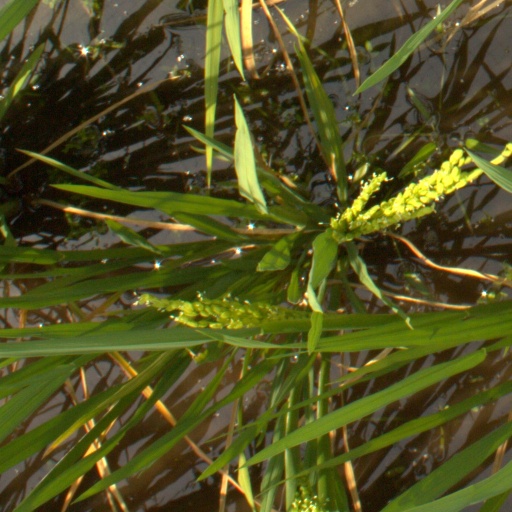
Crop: rice